Craig Moore

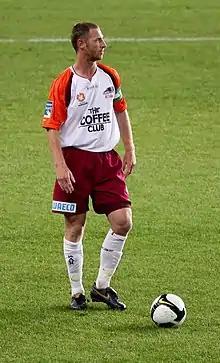
Moore in 2008 playing for Queensland Roar

Craig Andrew Moore (born 12 December 1975) is an Australian former professional footballer who played as a centre-back. His 2006 FIFA World Cup profile describes him as being "tough-tackling and uncompromising but also calm and composed under pressure."